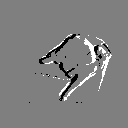
ASL letter: j